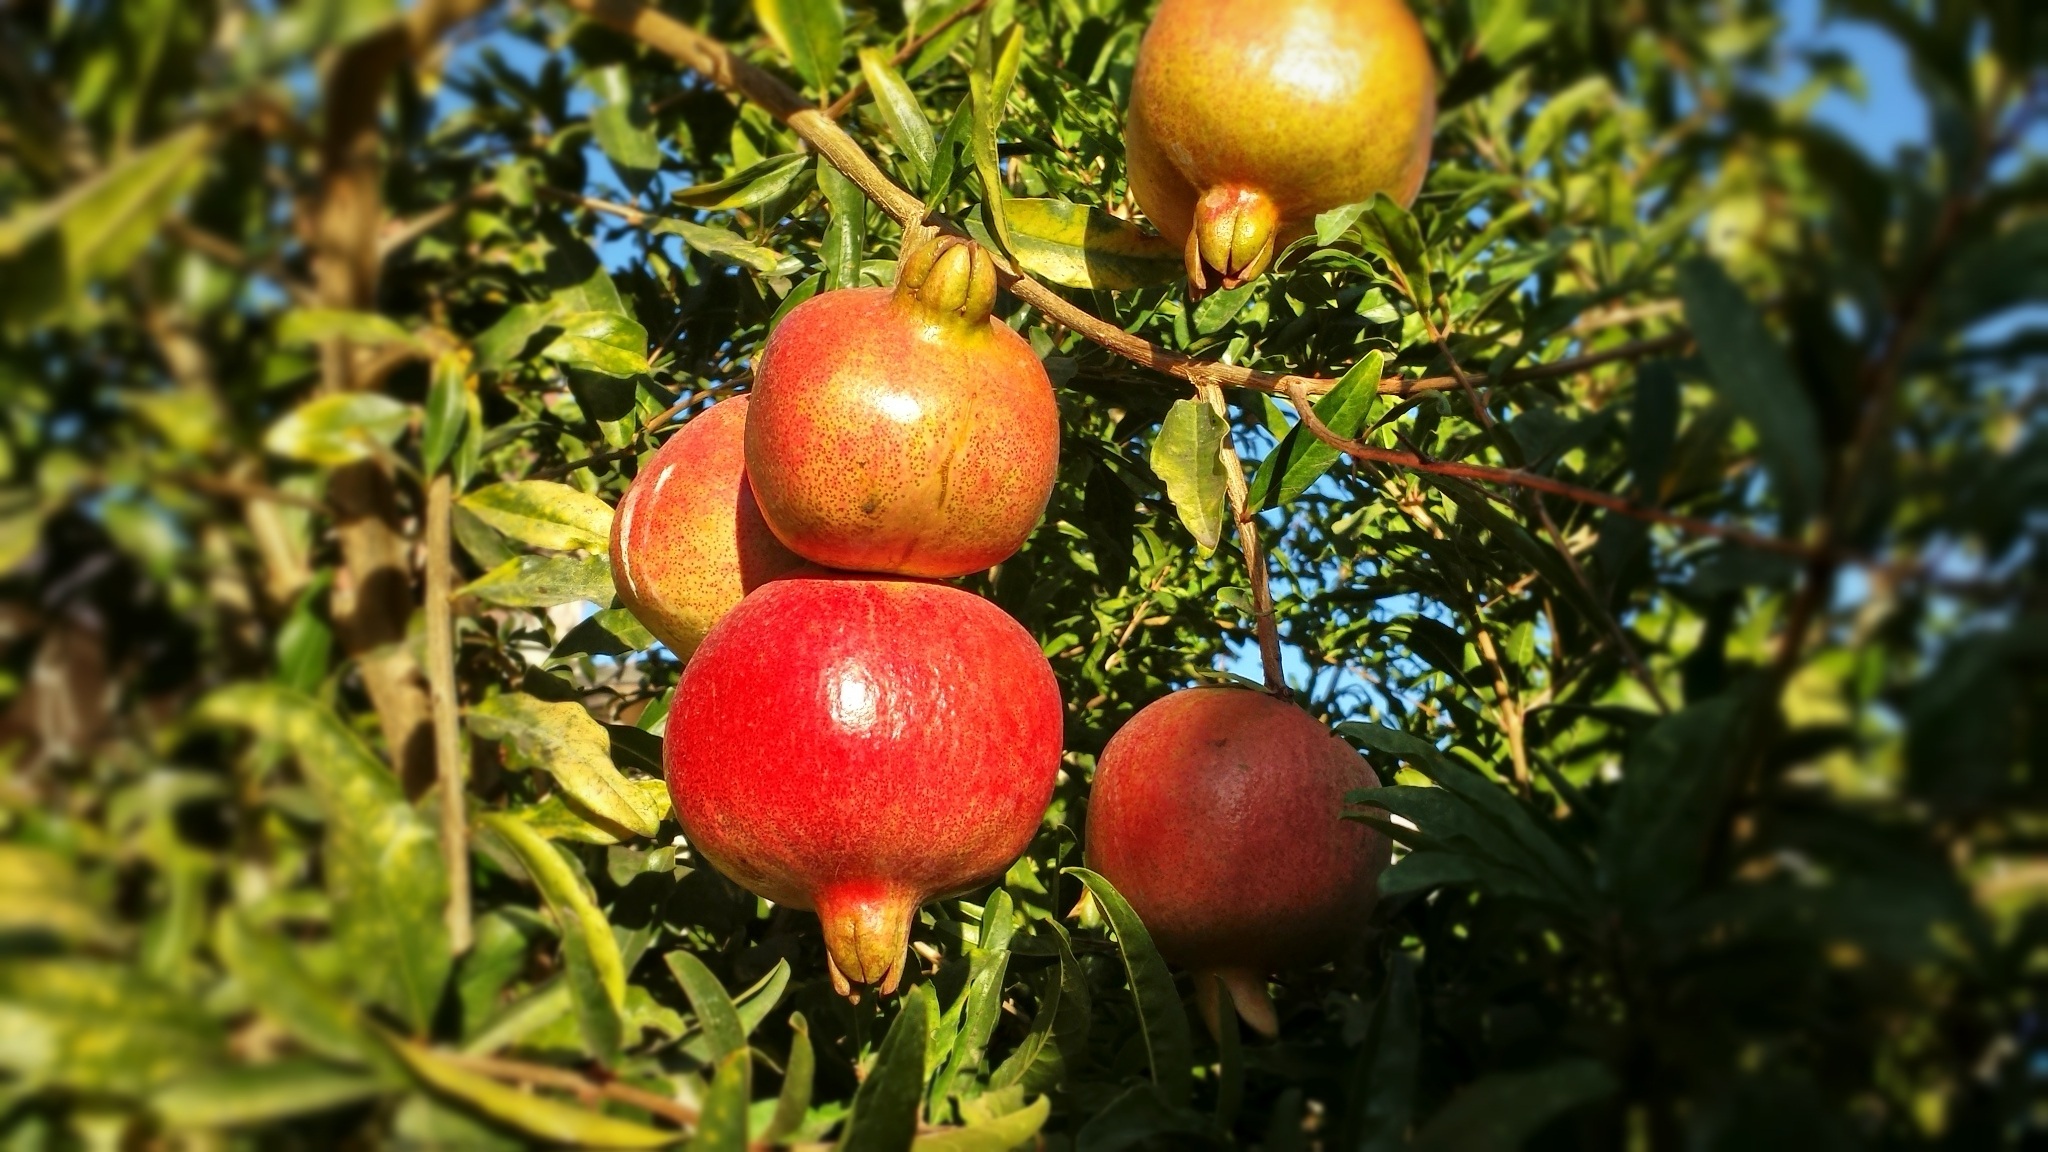
table, tree, nature, branch, plant, wood, farm, fruit, sweet, leaf, flower, restaurant, food, salad, green, red, harvest, ingredient, produce, vegetable, color, natural, evergreen, fresh, market, colorful, agriculture, gourmet, healthy, flora, delicious, health, freshness, pomegranate, vitamin, eating, nutrition, vegetarian, raw, diet, vitamins, organic, appetizer, dieting, flowering plant, land plant